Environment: real
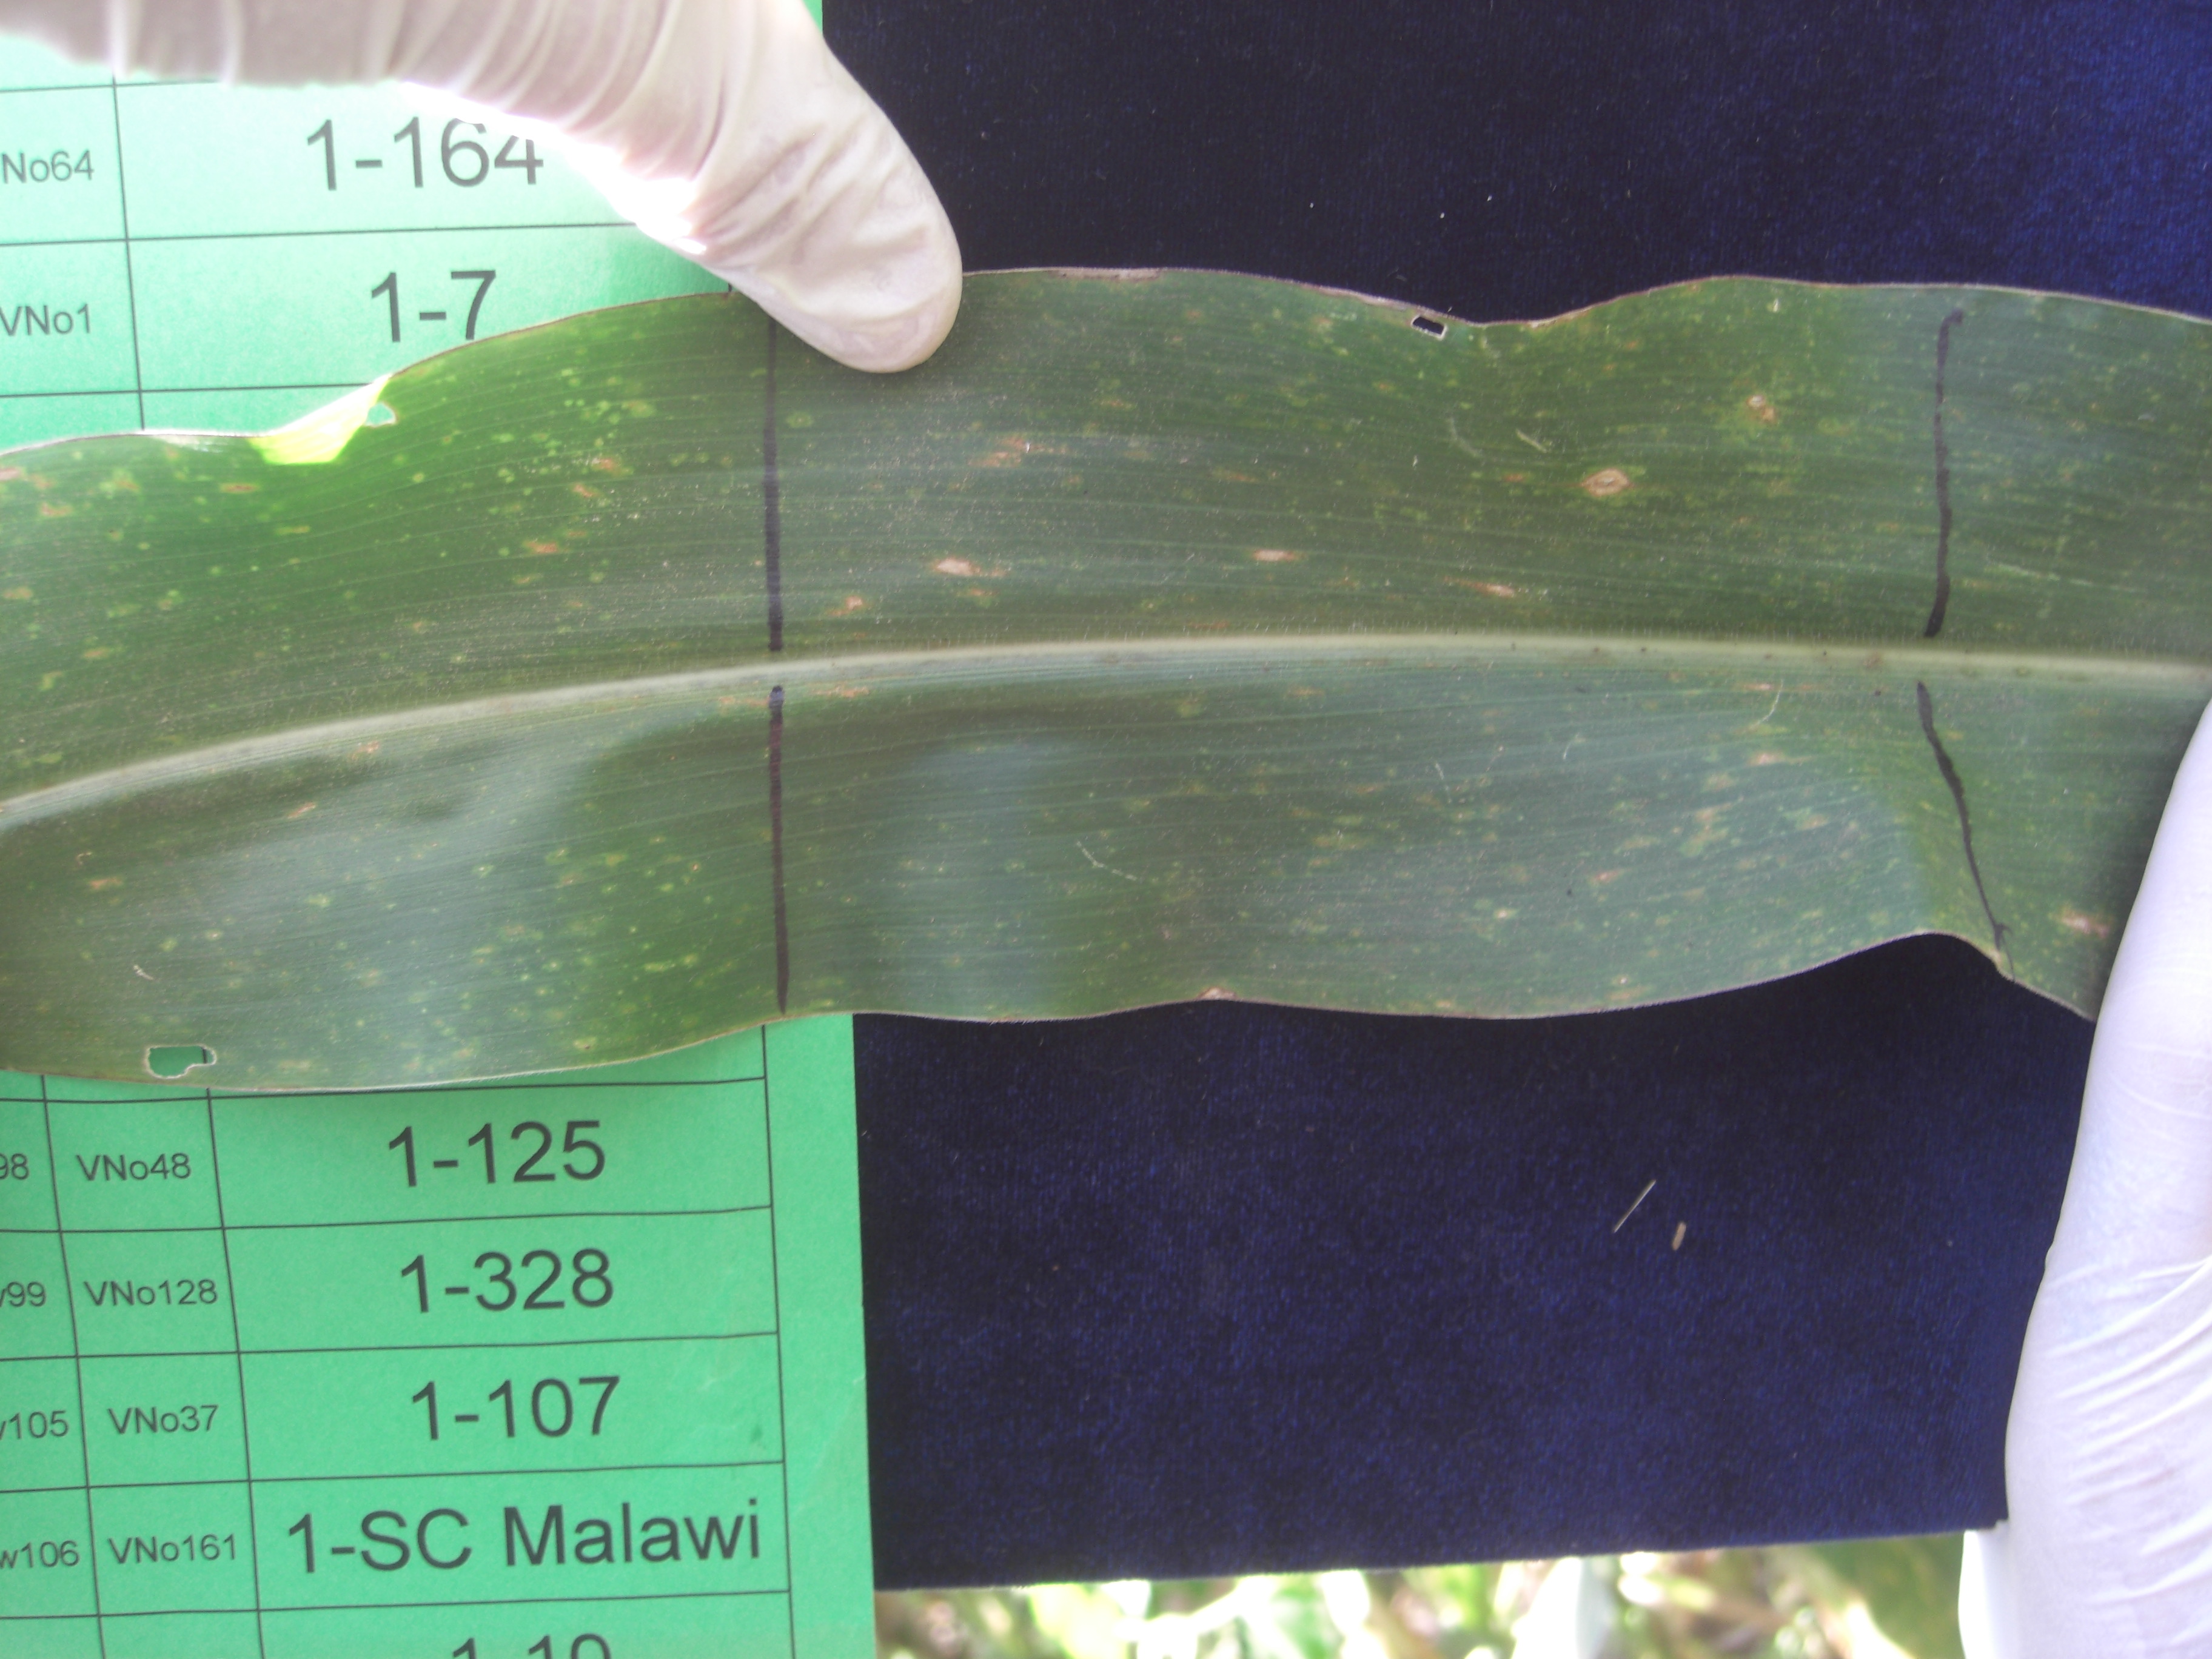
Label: gray_leaf_spot